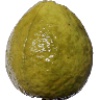
Label: Guava 1